List of New Jersey Scenic Byways

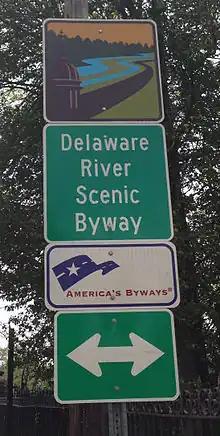
Signage for the Delaware River Scenic Byway

The Delaware River Scenic Byway follows Route 29 along the Delaware River between Trenton and Frenchtown. It provides scenic views of the Delaware River and passes through Washington Crossing State Park, Titusville, Lambertville, Stockton, and Raven Rock. This byway is also part of the national program.